2015 Sri Lankan presidential election

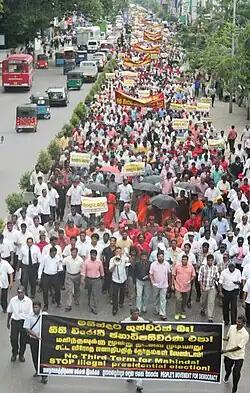
Protest against Rajapaksa seeking a third term, 18 November 2014

According to the constitution, the normal term of office for a president is six years, although an incumbent serving a second term may call an election at any time after four years in office. In November 2009, buoyed by the government's defeat of the rebel Liberation Tigers of Tamil Eelam in May 2009, incumbent Mahinda Rajapaksa called an early presidential election. In the elections held in January 2010 Rajapaksa secured a second term in office, defeating common opposition candidate Sarath Fonseka. In February 2010 the Supreme Court ruled that Rajapaksa's second term would begin in November 2010, and was accordingly sworn in on 19 November 2010.